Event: Nepal Earthquake
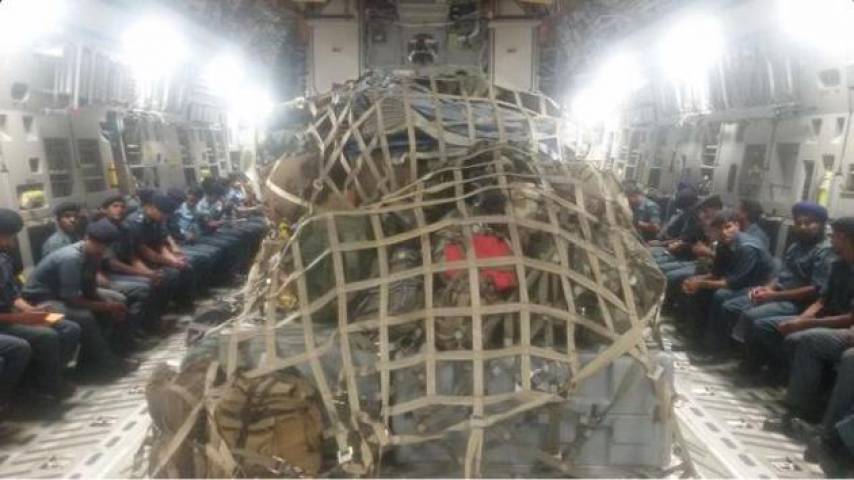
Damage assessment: no_damage